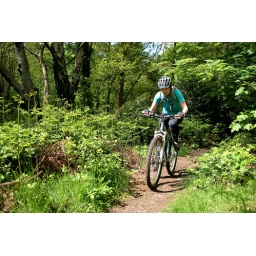
Female mountain bike rider in Epping forest london